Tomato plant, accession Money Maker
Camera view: bottom (45 deg); turntable rotation: 30 degrees
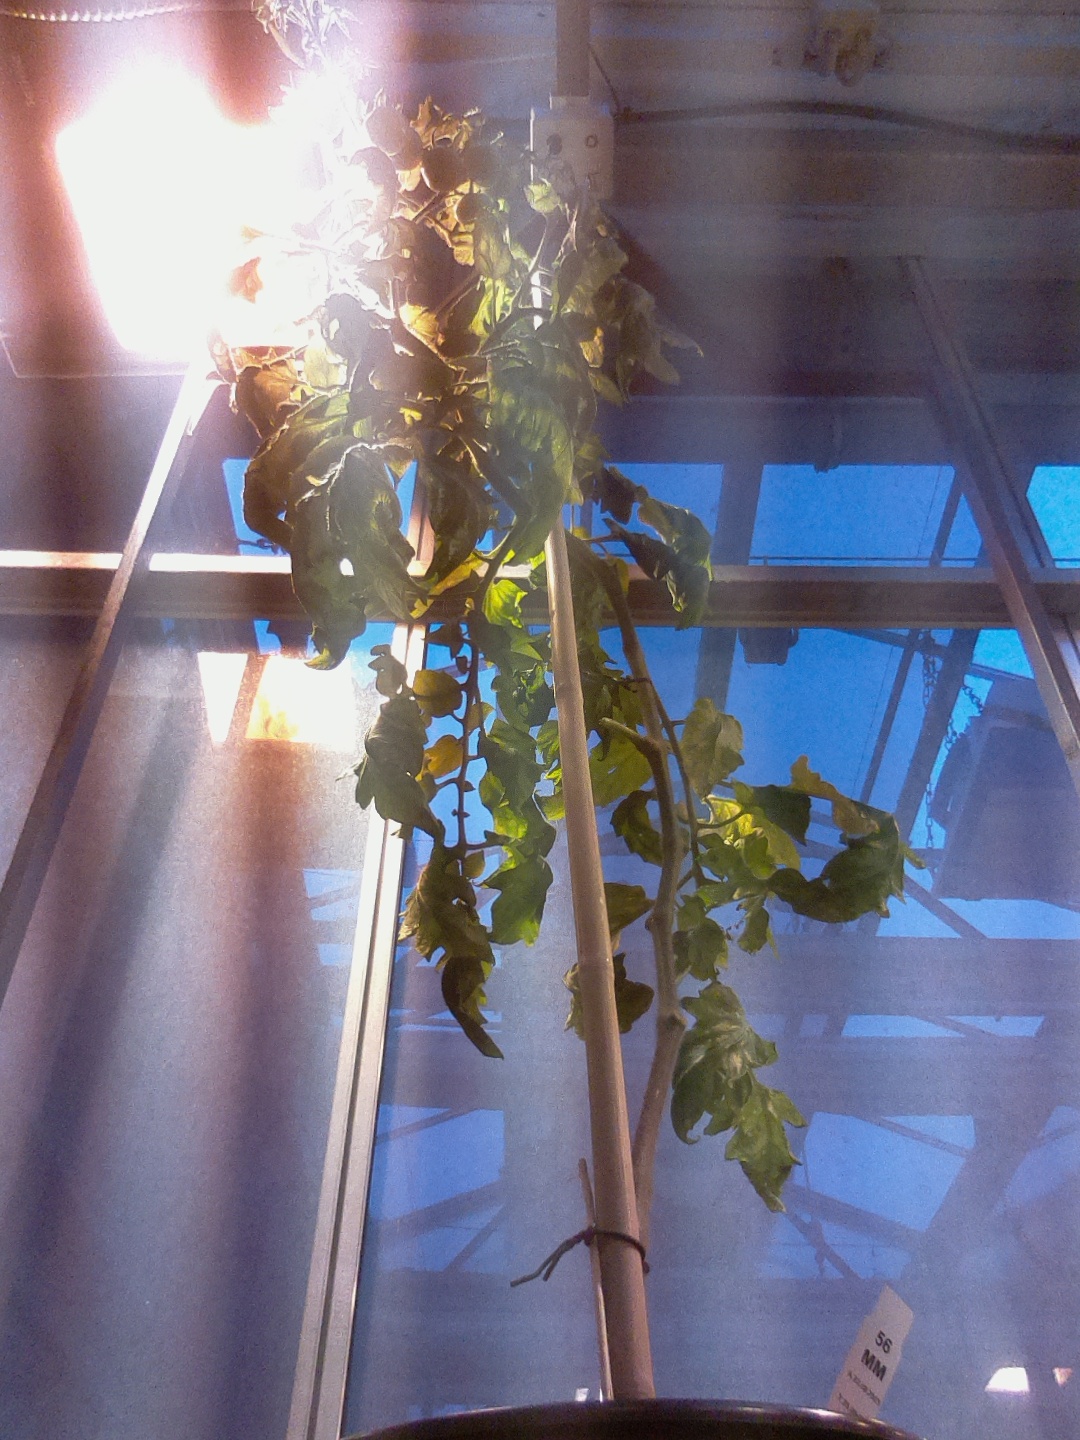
BBCH growth stage 74: 40%-50% of final fruit size